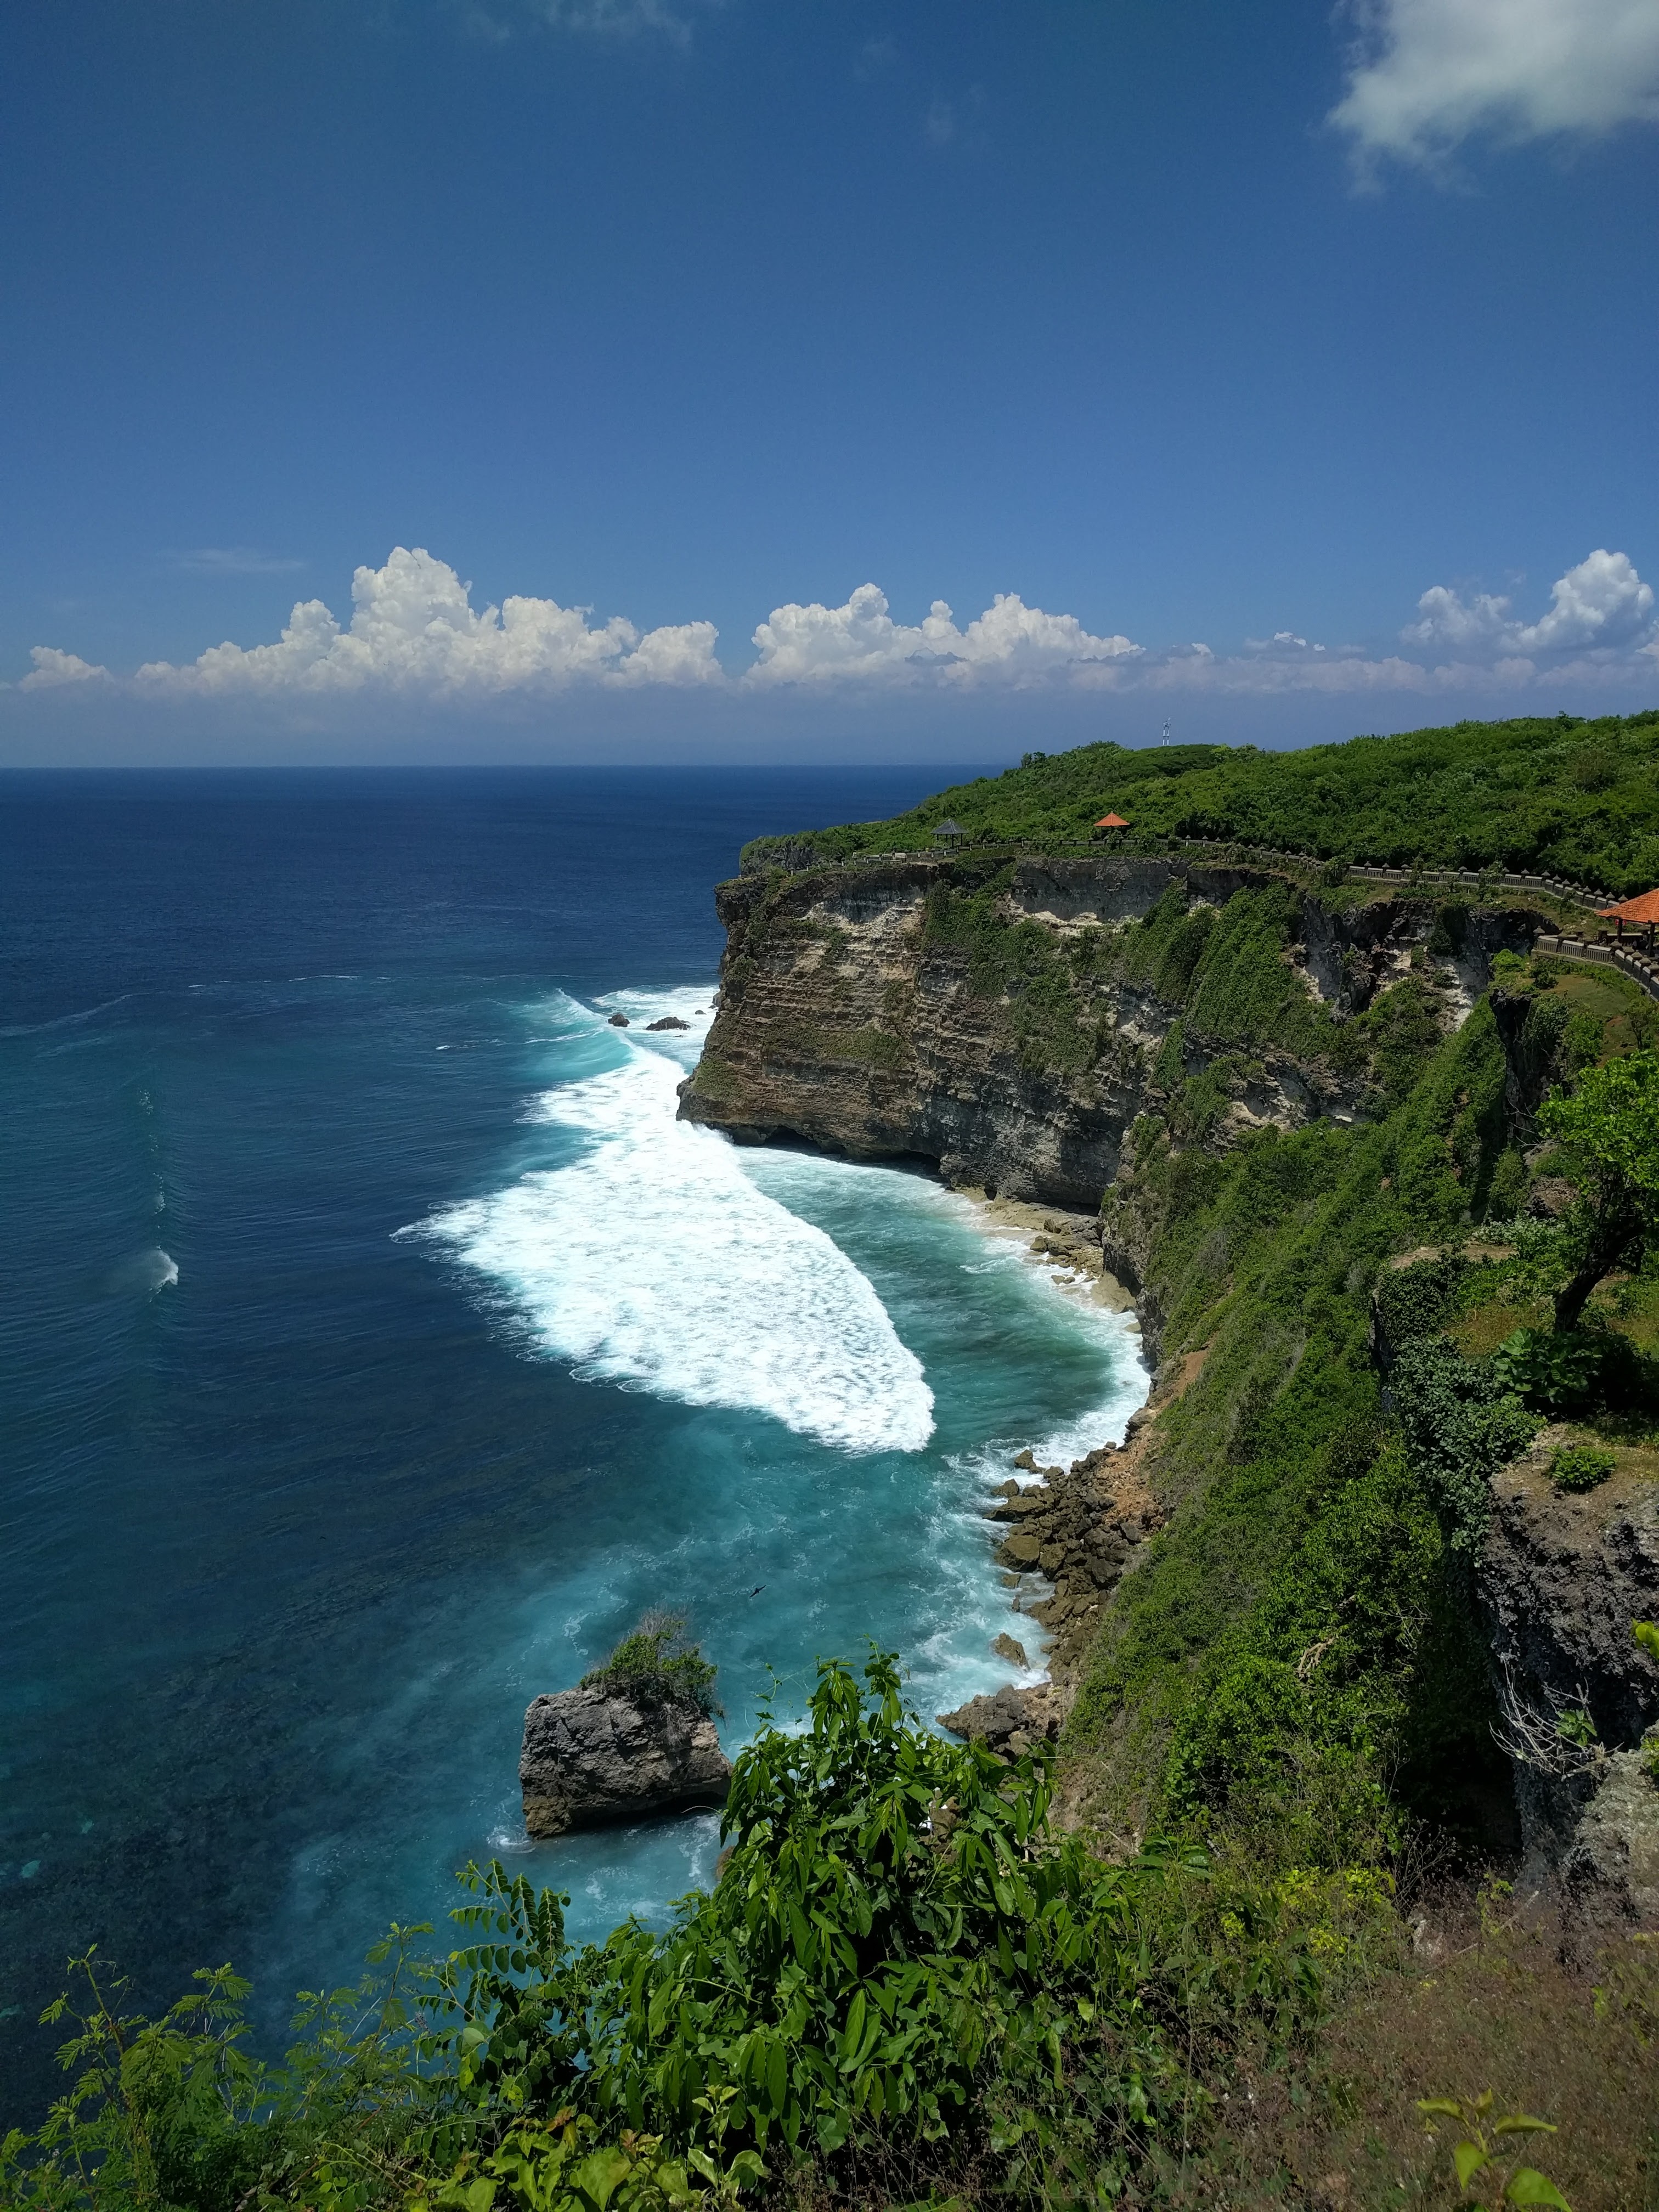
beach, landscape, sea, coast, water, ocean, cloud, shore, cliff, cove, bay, terrain, body of water, indonesia, water feature, cape, bali, landform, geographical feature